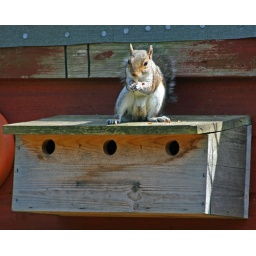
Grey Squirrel in garden feeding on top of bird box